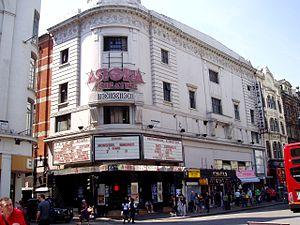
Les Metal Hammer Golden Gods Awards sont des récompenses décernées annuellement par le magazine britannique Metal Hammer aux groupes de métal, musiciens s'étant illustrés dans diverses catégories...